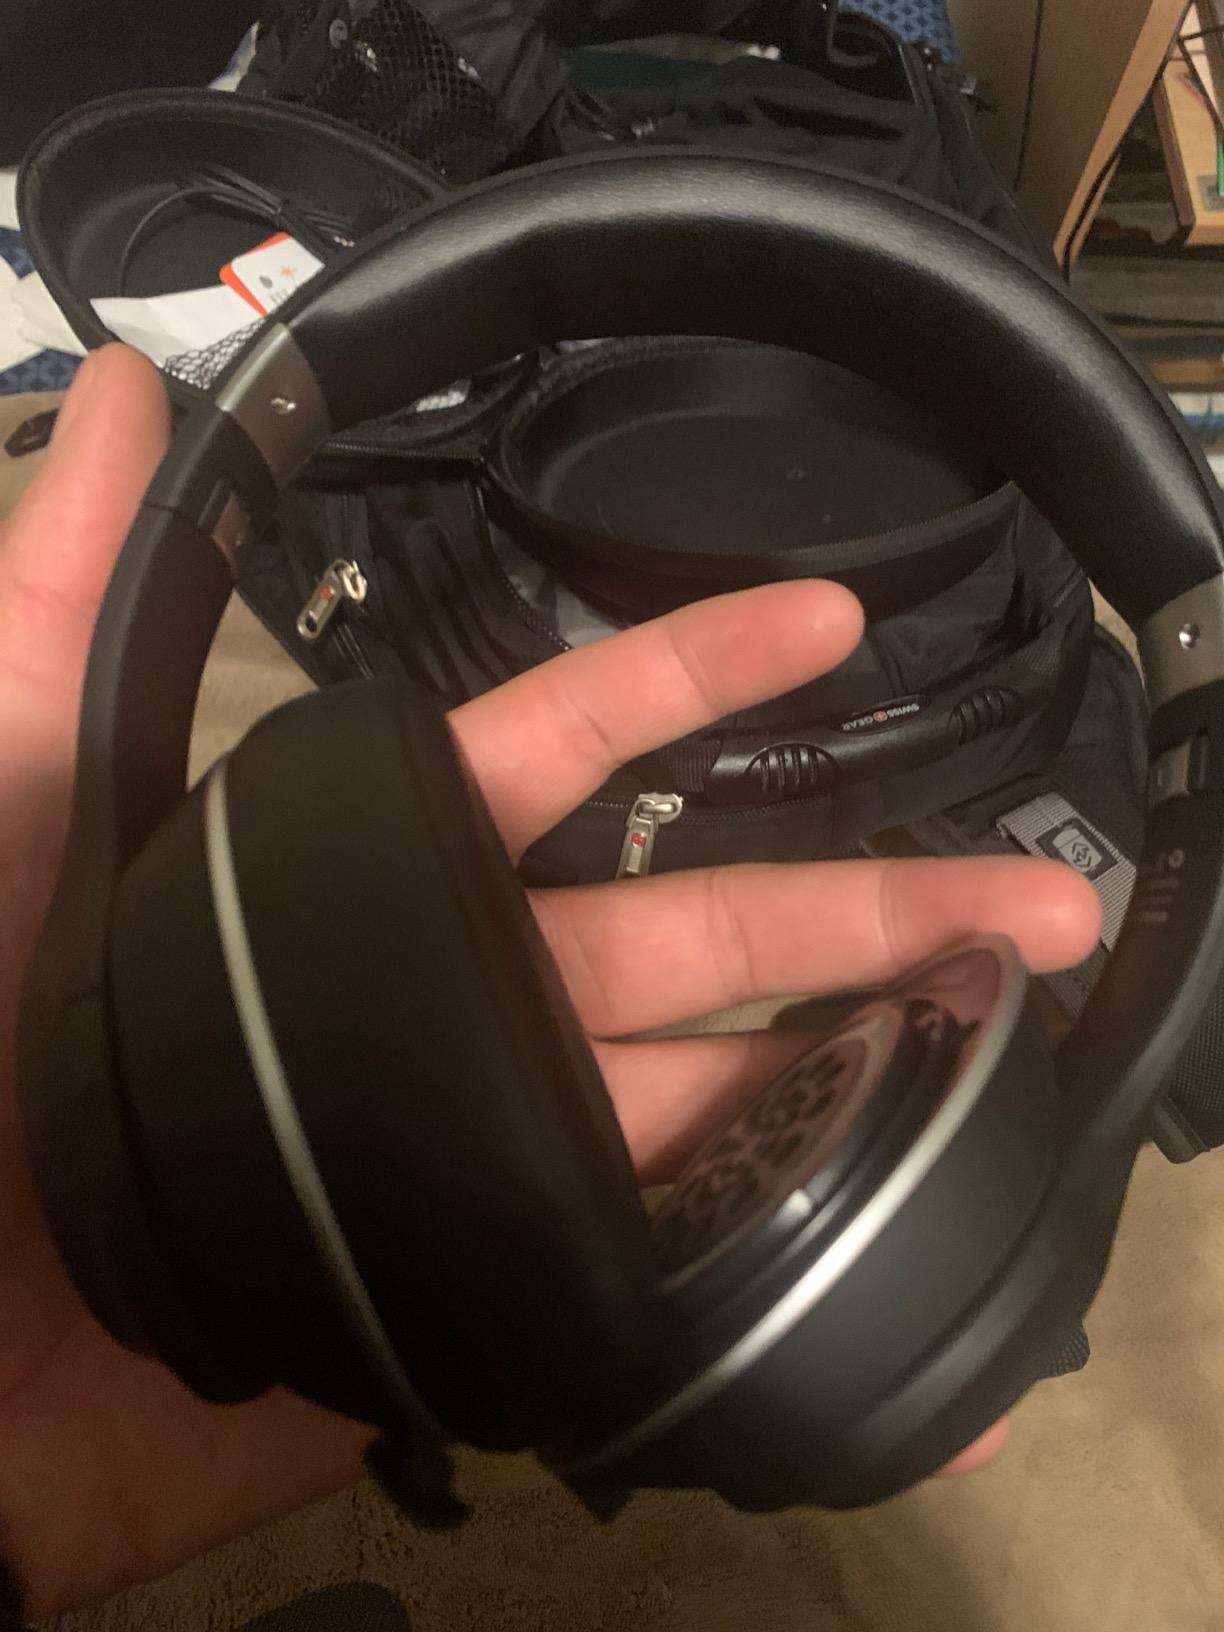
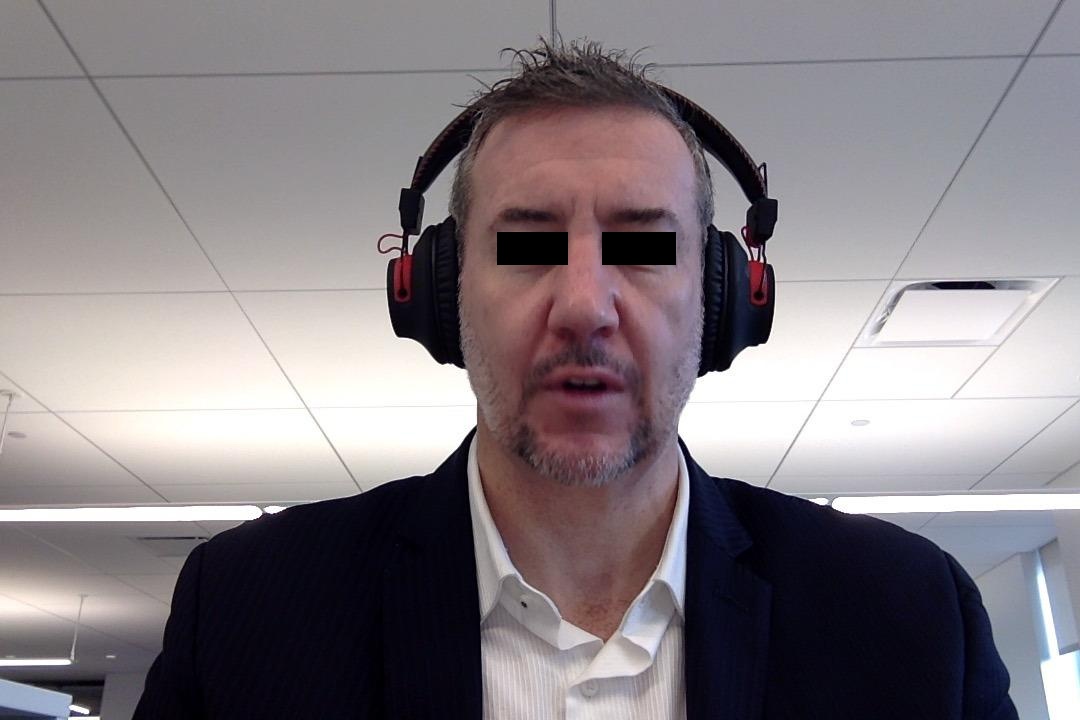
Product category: headphones
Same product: no